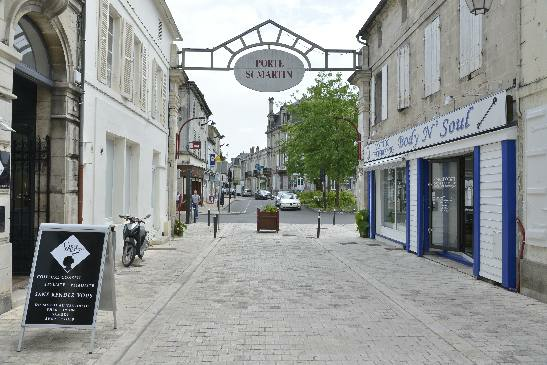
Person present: No